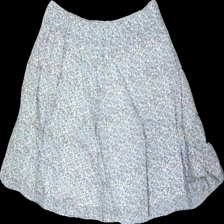
View: back
Type: Skirt
Category: Ladies
Brand: Forever 21
Colors: White, Blue, Green, Multicolor
Material: 71% cotton, 29% viscose
Pattern: Floral print
Cut: Regular
Size: L
Season: All
Price range: 50-100
Recommended usage: Reuse